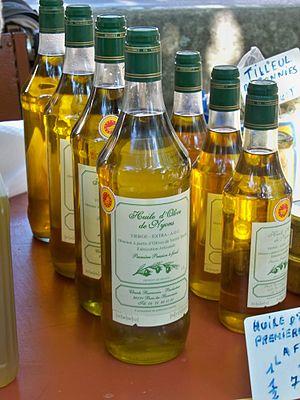
stand d'huile d'olive de Nyons au marché de Carpentras (84)
L'huile d'olive de Nyons est protégée par une appellation d'origine contrôlée depuis un décret pris par l'INAO le 10 janvier 1994. Elle est produite dans les environs de Nyons, dans le sud du département de la Drôme et le nord du Vaucluse.